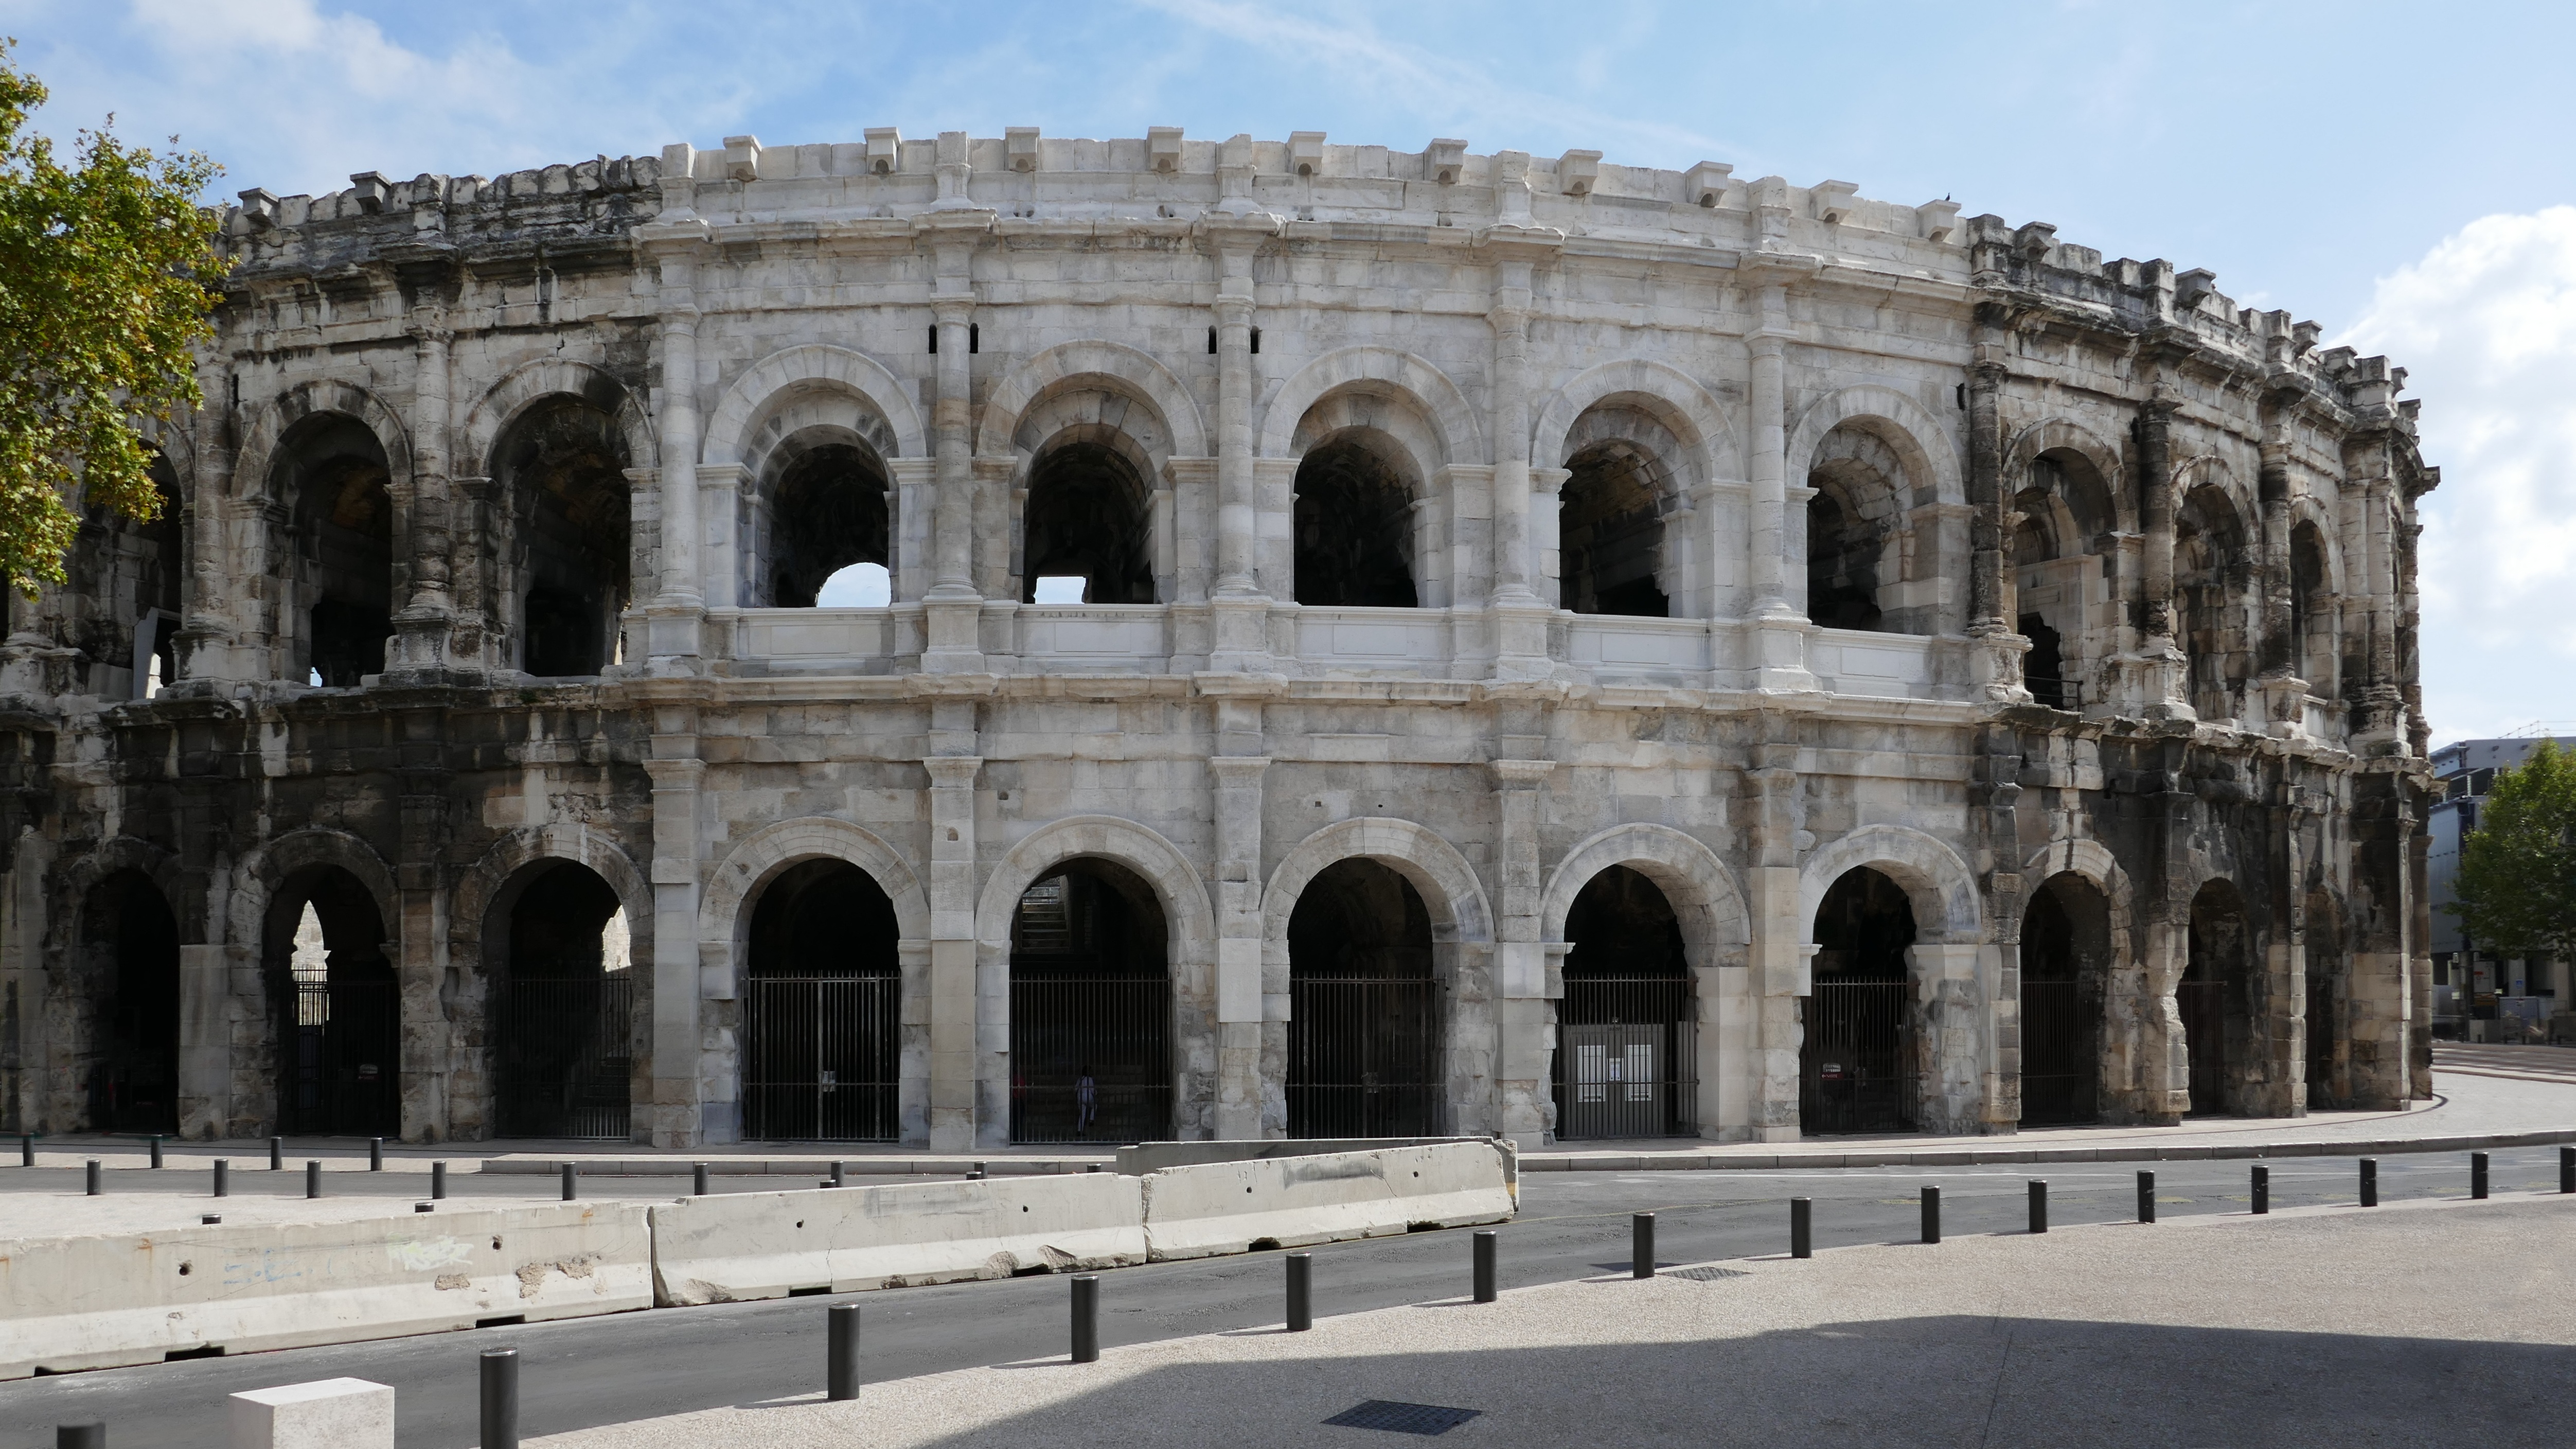
architecture, structure, building, palace, monument, france, arch, plaza, ancient, landmark, baptistery, arena, amphitheatre, roman, basilica, languedocroussillon, nimes, ancient rome, roman temple, classical architecture, historic site, ancient history, ancient roman architecture, ancient greek temple, byzantine architecture